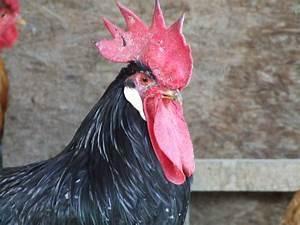
chicken